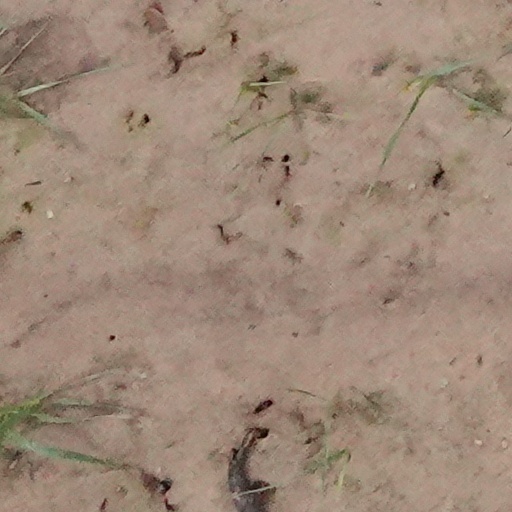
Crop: wheat